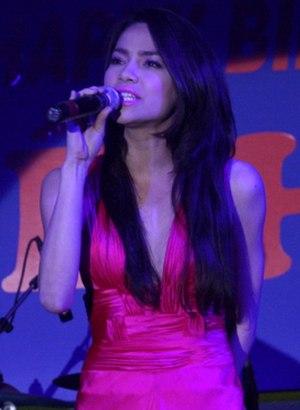
"Il est souvent dit que la musique vietnamienne est une synthèse originale des influences chinoise, indienne, indonésienne, occidentale et bouddhique, mais ce mot ""synthèse"" n'est peut-être pas très parlant au regard de la diversité de genres et la complexité entre les périodes.